List of Billboard 200 number-one albums of 2014

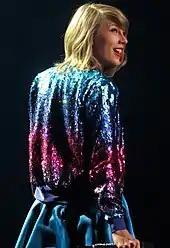
Taylor Swift's "1989" gave her the fourth "Billboard" 200 number-one debut of her career. It earned the largest sales week of 2014, with over 1.28 million copies sold in its opening week.

The highest-selling albums and EPs in the United States are ranked in the "Billboard" 200, which is published by "Billboard" magazine. The data are compiled by Nielsen Soundscan based on each album's weekly physical and digital sales. In 2014, a total of 33 albums claimed the top position of the chart. One of which, American R&B singer Beyoncé's self-titled visual album started its peak in late 2013.